Answer in natural language. Considering the relative positions, is white color sperical shape office chair above or below modern brown dresser with six drawers? Choose between the following options: below or above
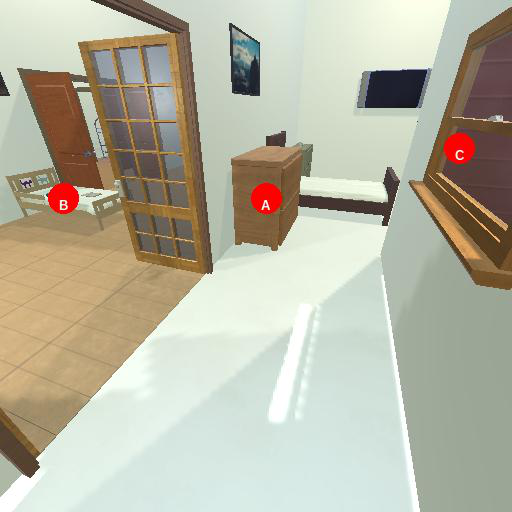
<answer>above</answer>